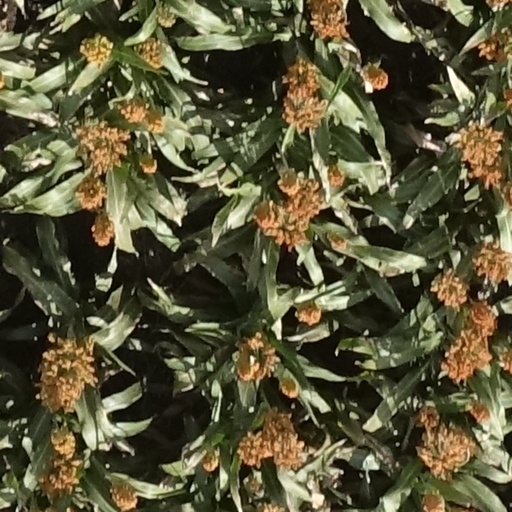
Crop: sorghum